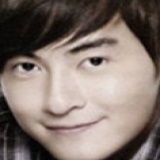
diễn viên Trịnh Nguyên Sướng